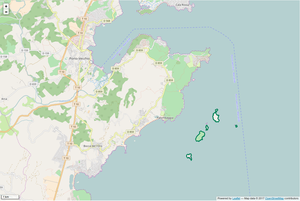
Périmètre de la RNC des Iles Cerbicale.
La réserve naturelle des îles Cerbicale est une réserve naturelle en Corse. Classée en 1981, elle occupe une surface de 36 hectares et protège un archipel de 6 îles au large de Porto-Vecchio.